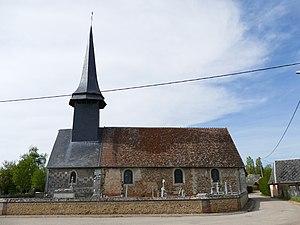
L'église Notre-Dame à Orvaux (Eure, Normandie, France).